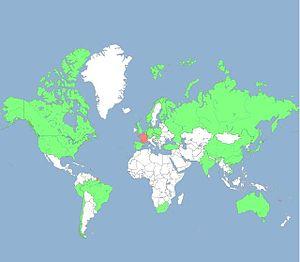
L’Institut d'administration des entreprises d'Aix-en-Provence est une composante de l'Université d'Aix-Marseille. C'est le premier institut d'administration des entreprises créé, en 1955, et il était en 2015 le plus reconnu. Il fait partie du Réseau des IAE.